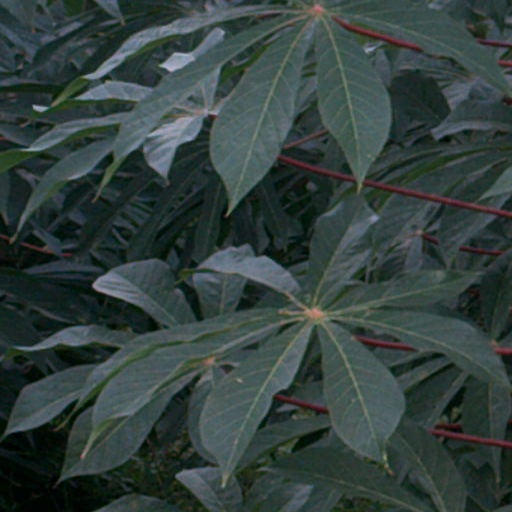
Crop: cassava